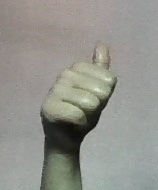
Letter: aleff